Kessen II

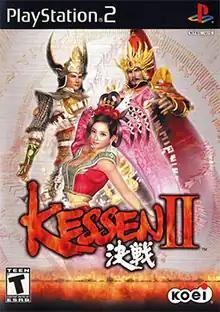
North American cover art

is a strategy game developed and published by Koei that is loosely based on the Three Kingdoms period of China. It is the sequel to "Kessen" in name only; both "Kessen" and the later sequel "Kessen III" are based on events in Japan. The gameplay involves playing out major battles as the storyline progresses, with cutscenes between each battle for the development of the events and major characters. Before battle, players are given a choice of strategies to take, although they can manually control all units in the battlefield. All units are controlled by the AI unless the player directly intervenes, and battles between forces are carried out in real-time. While in control of a unit, players are able to use special skills or magic spells to turn the tables, although enemy characters are also able to do so.